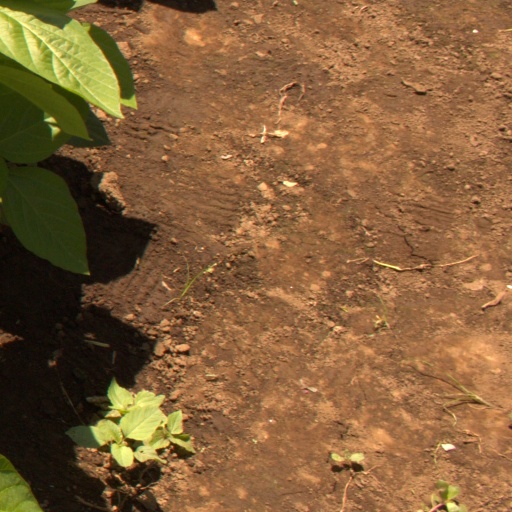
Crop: soybean